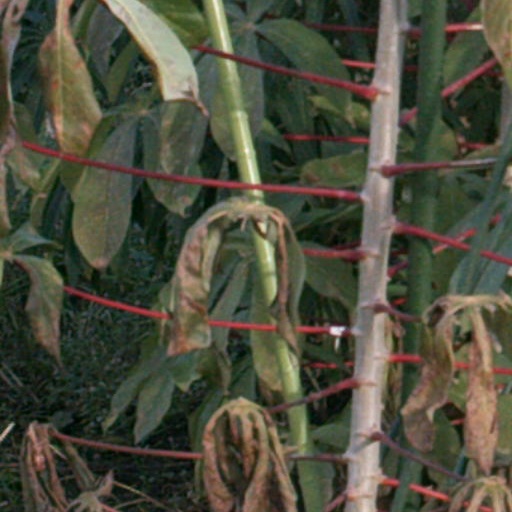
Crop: cassava